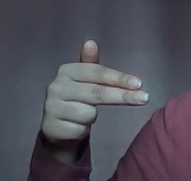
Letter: ghain